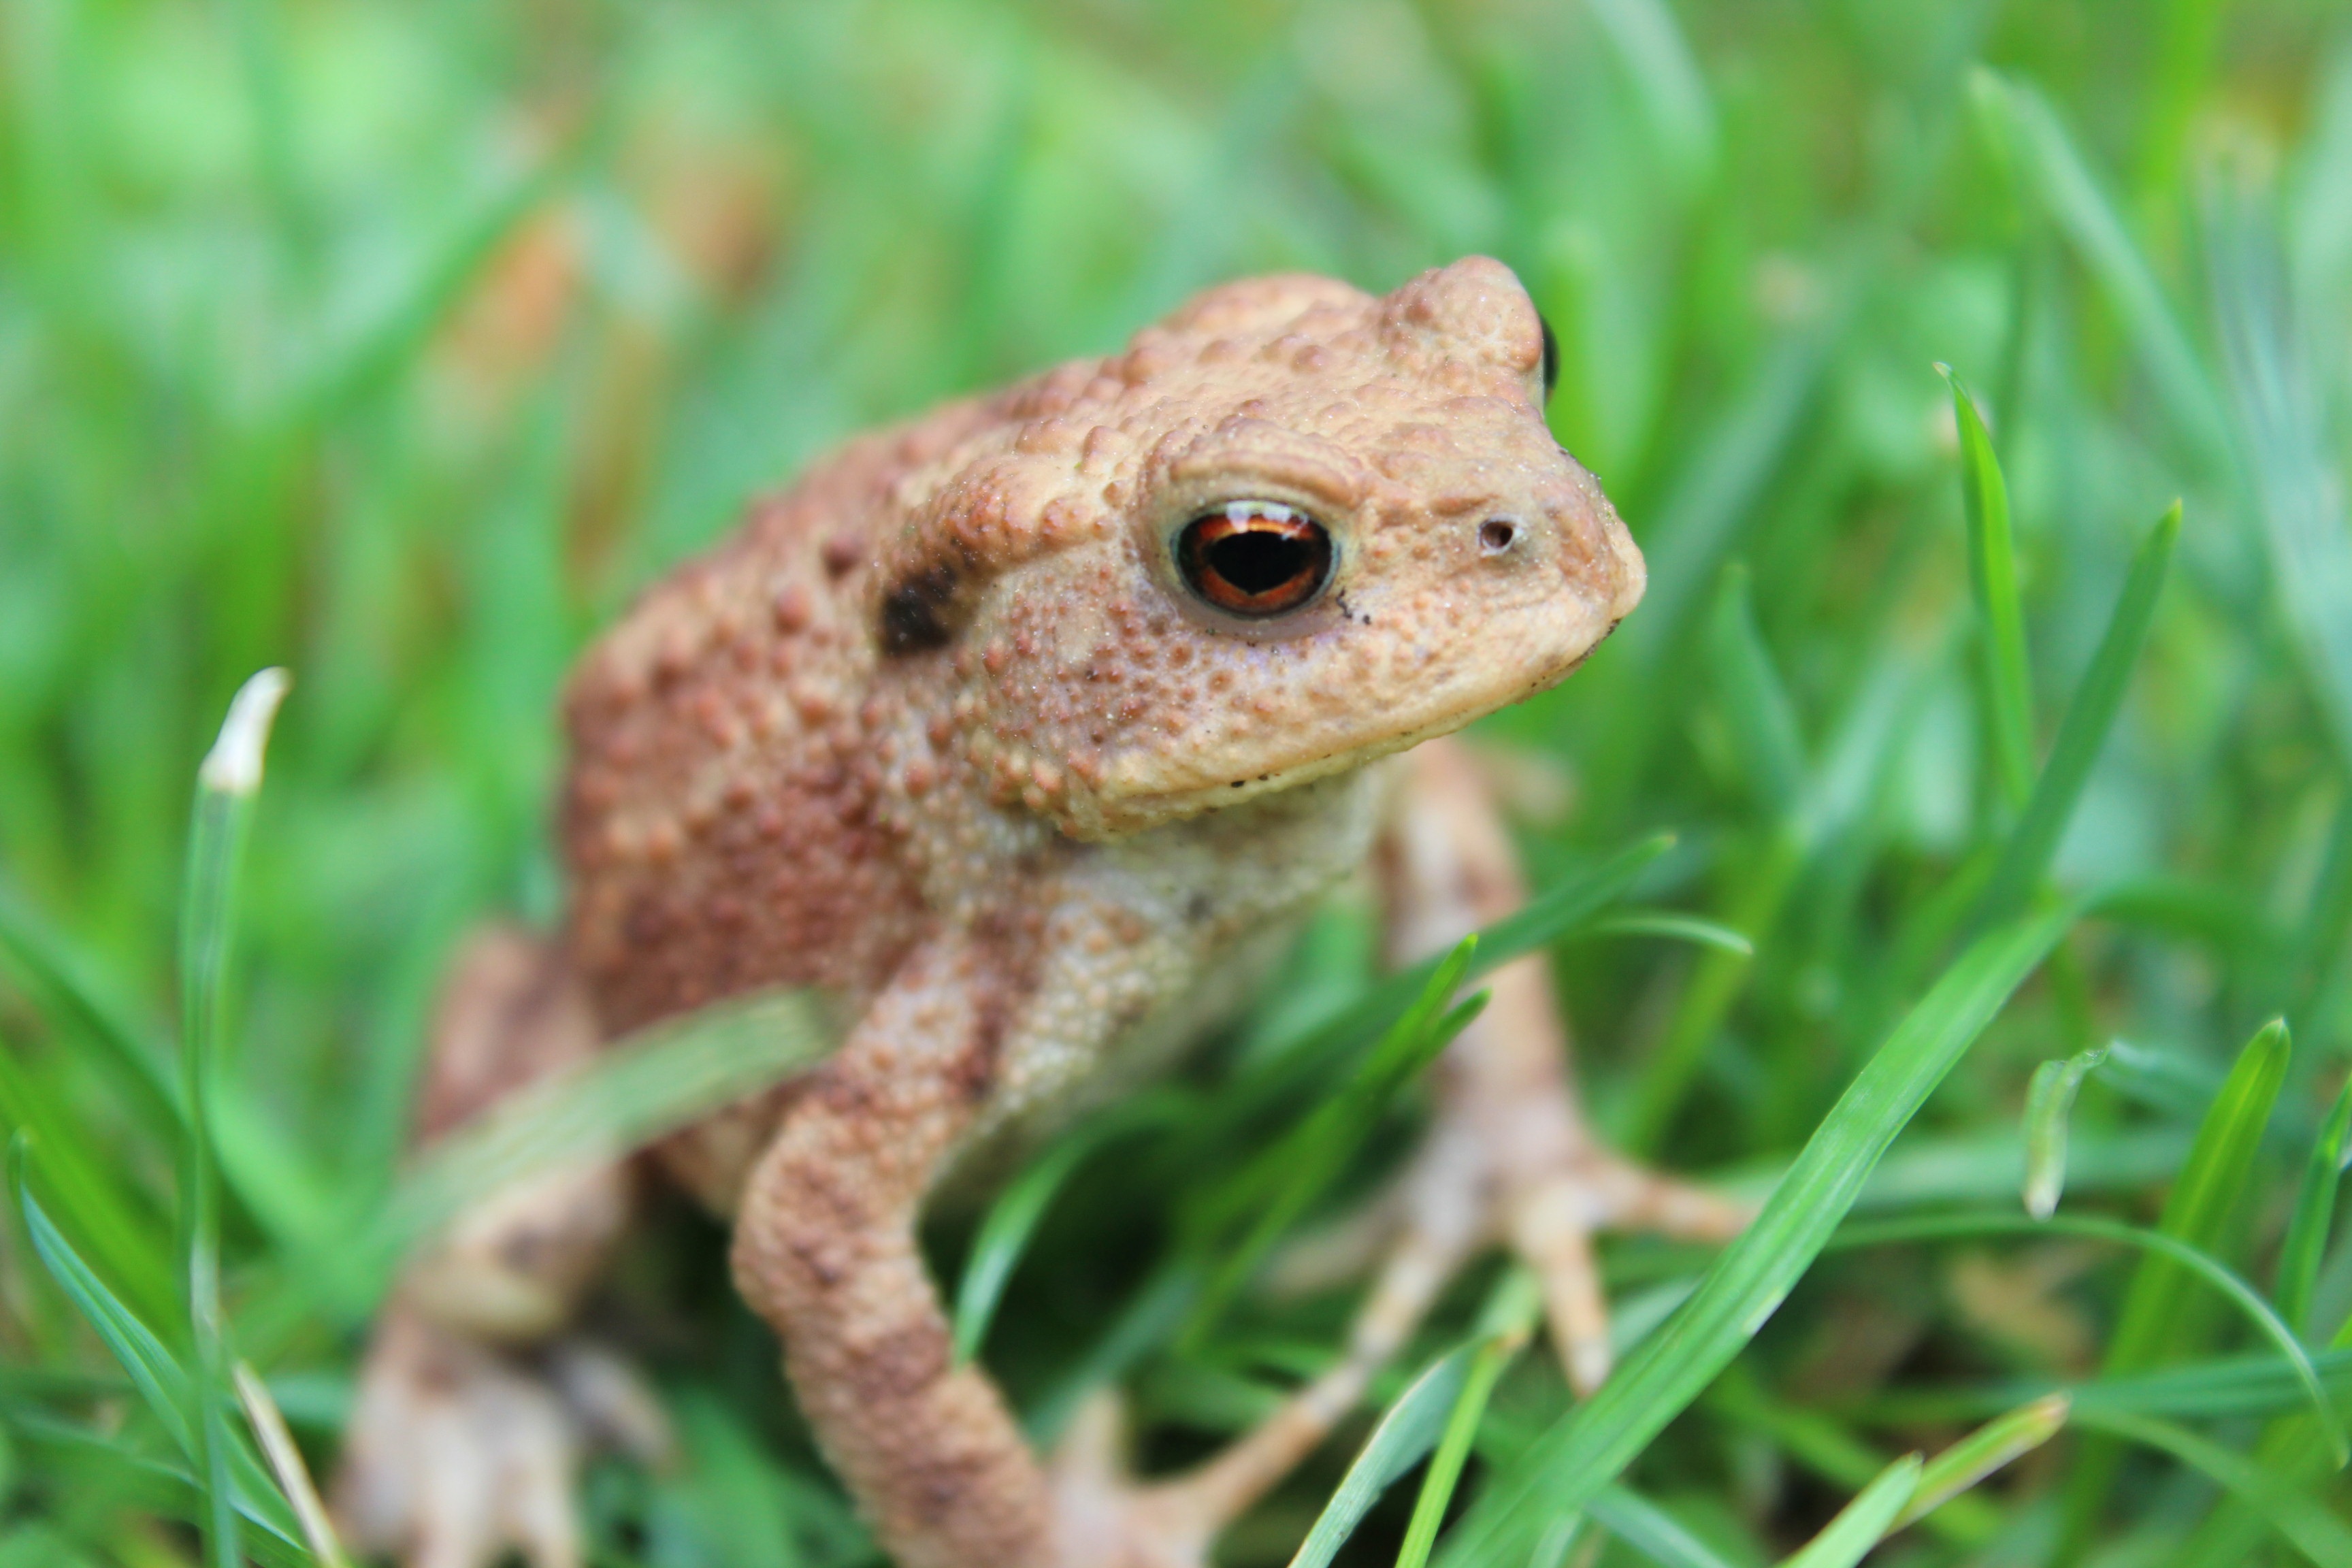
grass, meadow, wildlife, green, frog, toad, amphibian, fauna, tree frog, vertebrate, newt, amphibians, bullfrog, ranidae, lissotriton